Harry Hopkins

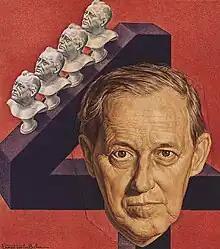
Ernest Hamlin Baker's portrait of Hopkins appeared on the cover of "Time" magazine (January 22, 1945) as the Roosevelt administration began its fourth term.

Hopkins had a major voice in policy for the vast $50 billion Lend-Lease program, especially regarding supplies, first for Britain and then, upon the German invasion, the Soviets. He went to Moscow in July 1941 to make personal contact with Joseph Stalin. Hopkins recommended and Roosevelt accepted the inclusion of the Soviets in Lend Lease. Hopkins made Lend Lease decisions in terms of Roosevelt's broad foreign policy goals. He accompanied Churchill to the Atlantic Conference. Hopkins promoted an aggressive war against Germany and successfully urged Roosevelt to use the Navy to protect convoys headed for Britain before the US had entered the war in December 1941. Roosevelt brought him along as advisor to his meetings with Churchill and Stalin at Cairo, Tehran, Casablanca in 1942–43, and Yalta in 1945.